WNDX

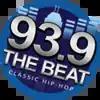
Logo for "93.9 The Beat" (2015–2017)

On December 19, 2014, at 3 p.m., after promoting a "major announcement about i94," WRWM began airing a "Classic Hip-Hop Holiday Weekend", forcing rival WHHH to do the same. Unlike WHHH, however, WRWM announced the following Monday that it would switch to the format full-time, keeping the "i94" name but running jockless. On January 26, 2015, at 9:39 a.m., the station re-branded as "93-9 The Beat", with no change in format.